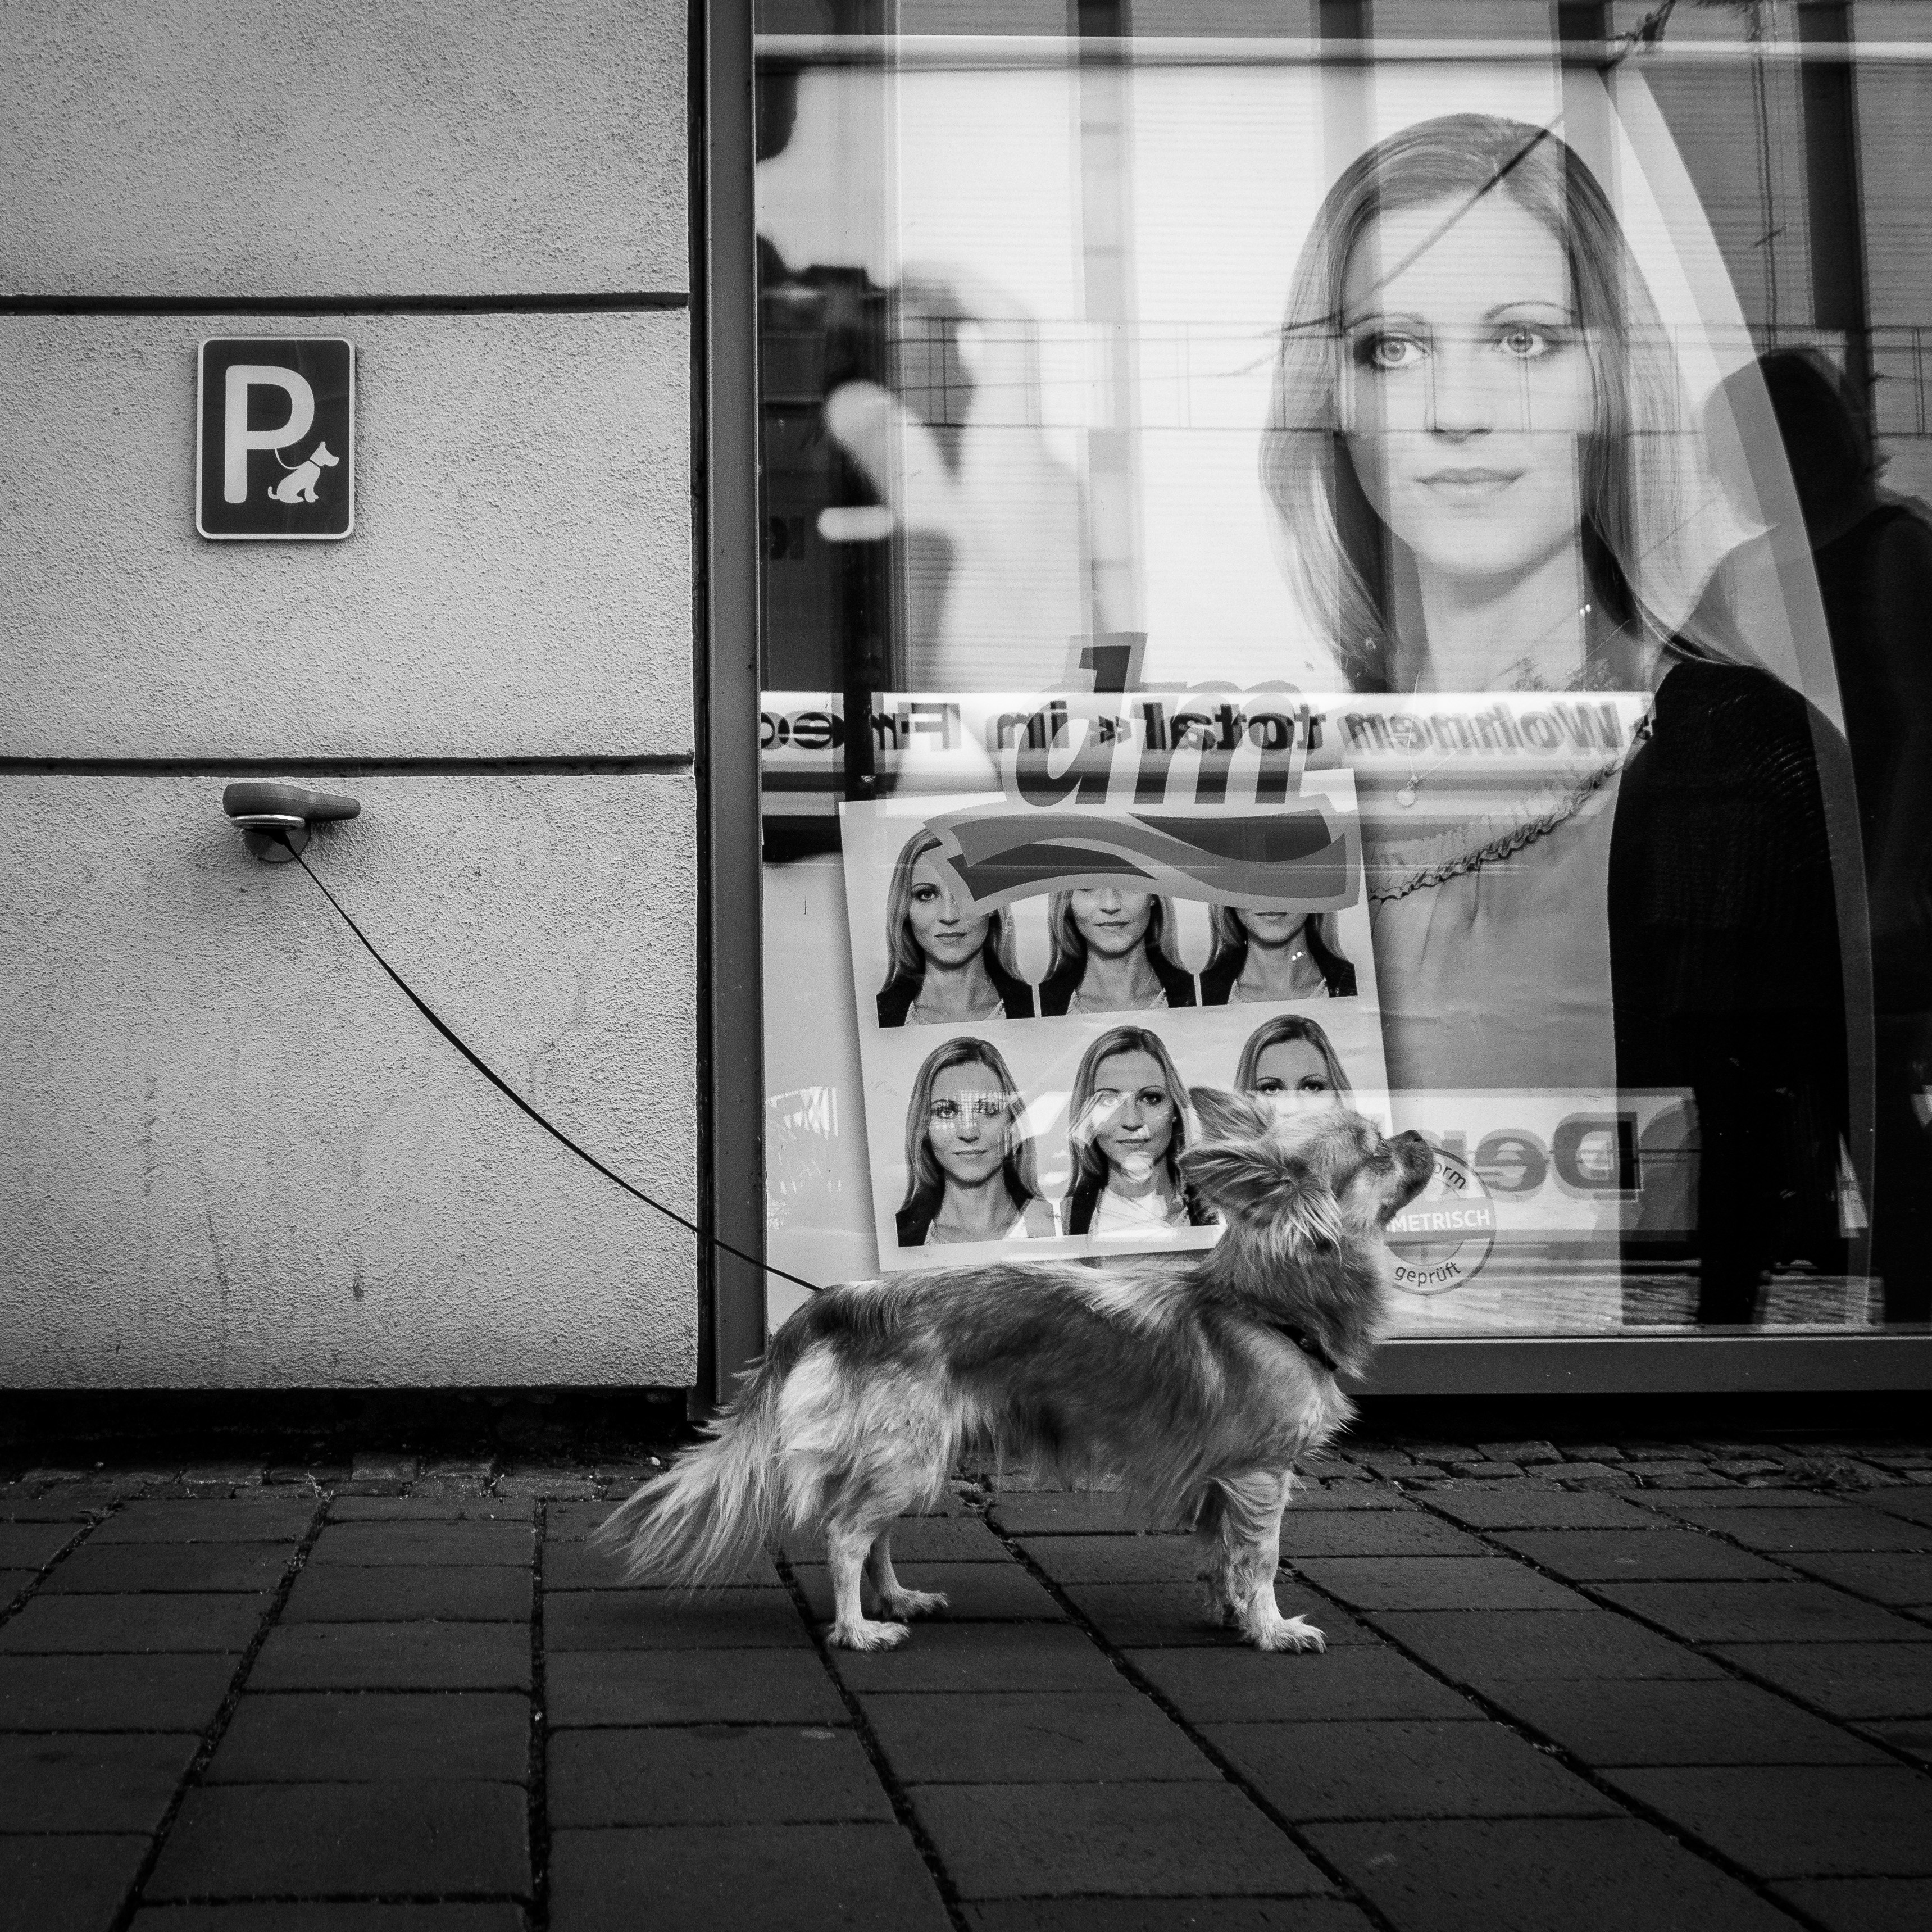
black and white, road, white, street, photography, dog, color, black, monochrome, photograph, snapshot, image, shape, monochrome photography, dog like mammal, human positions